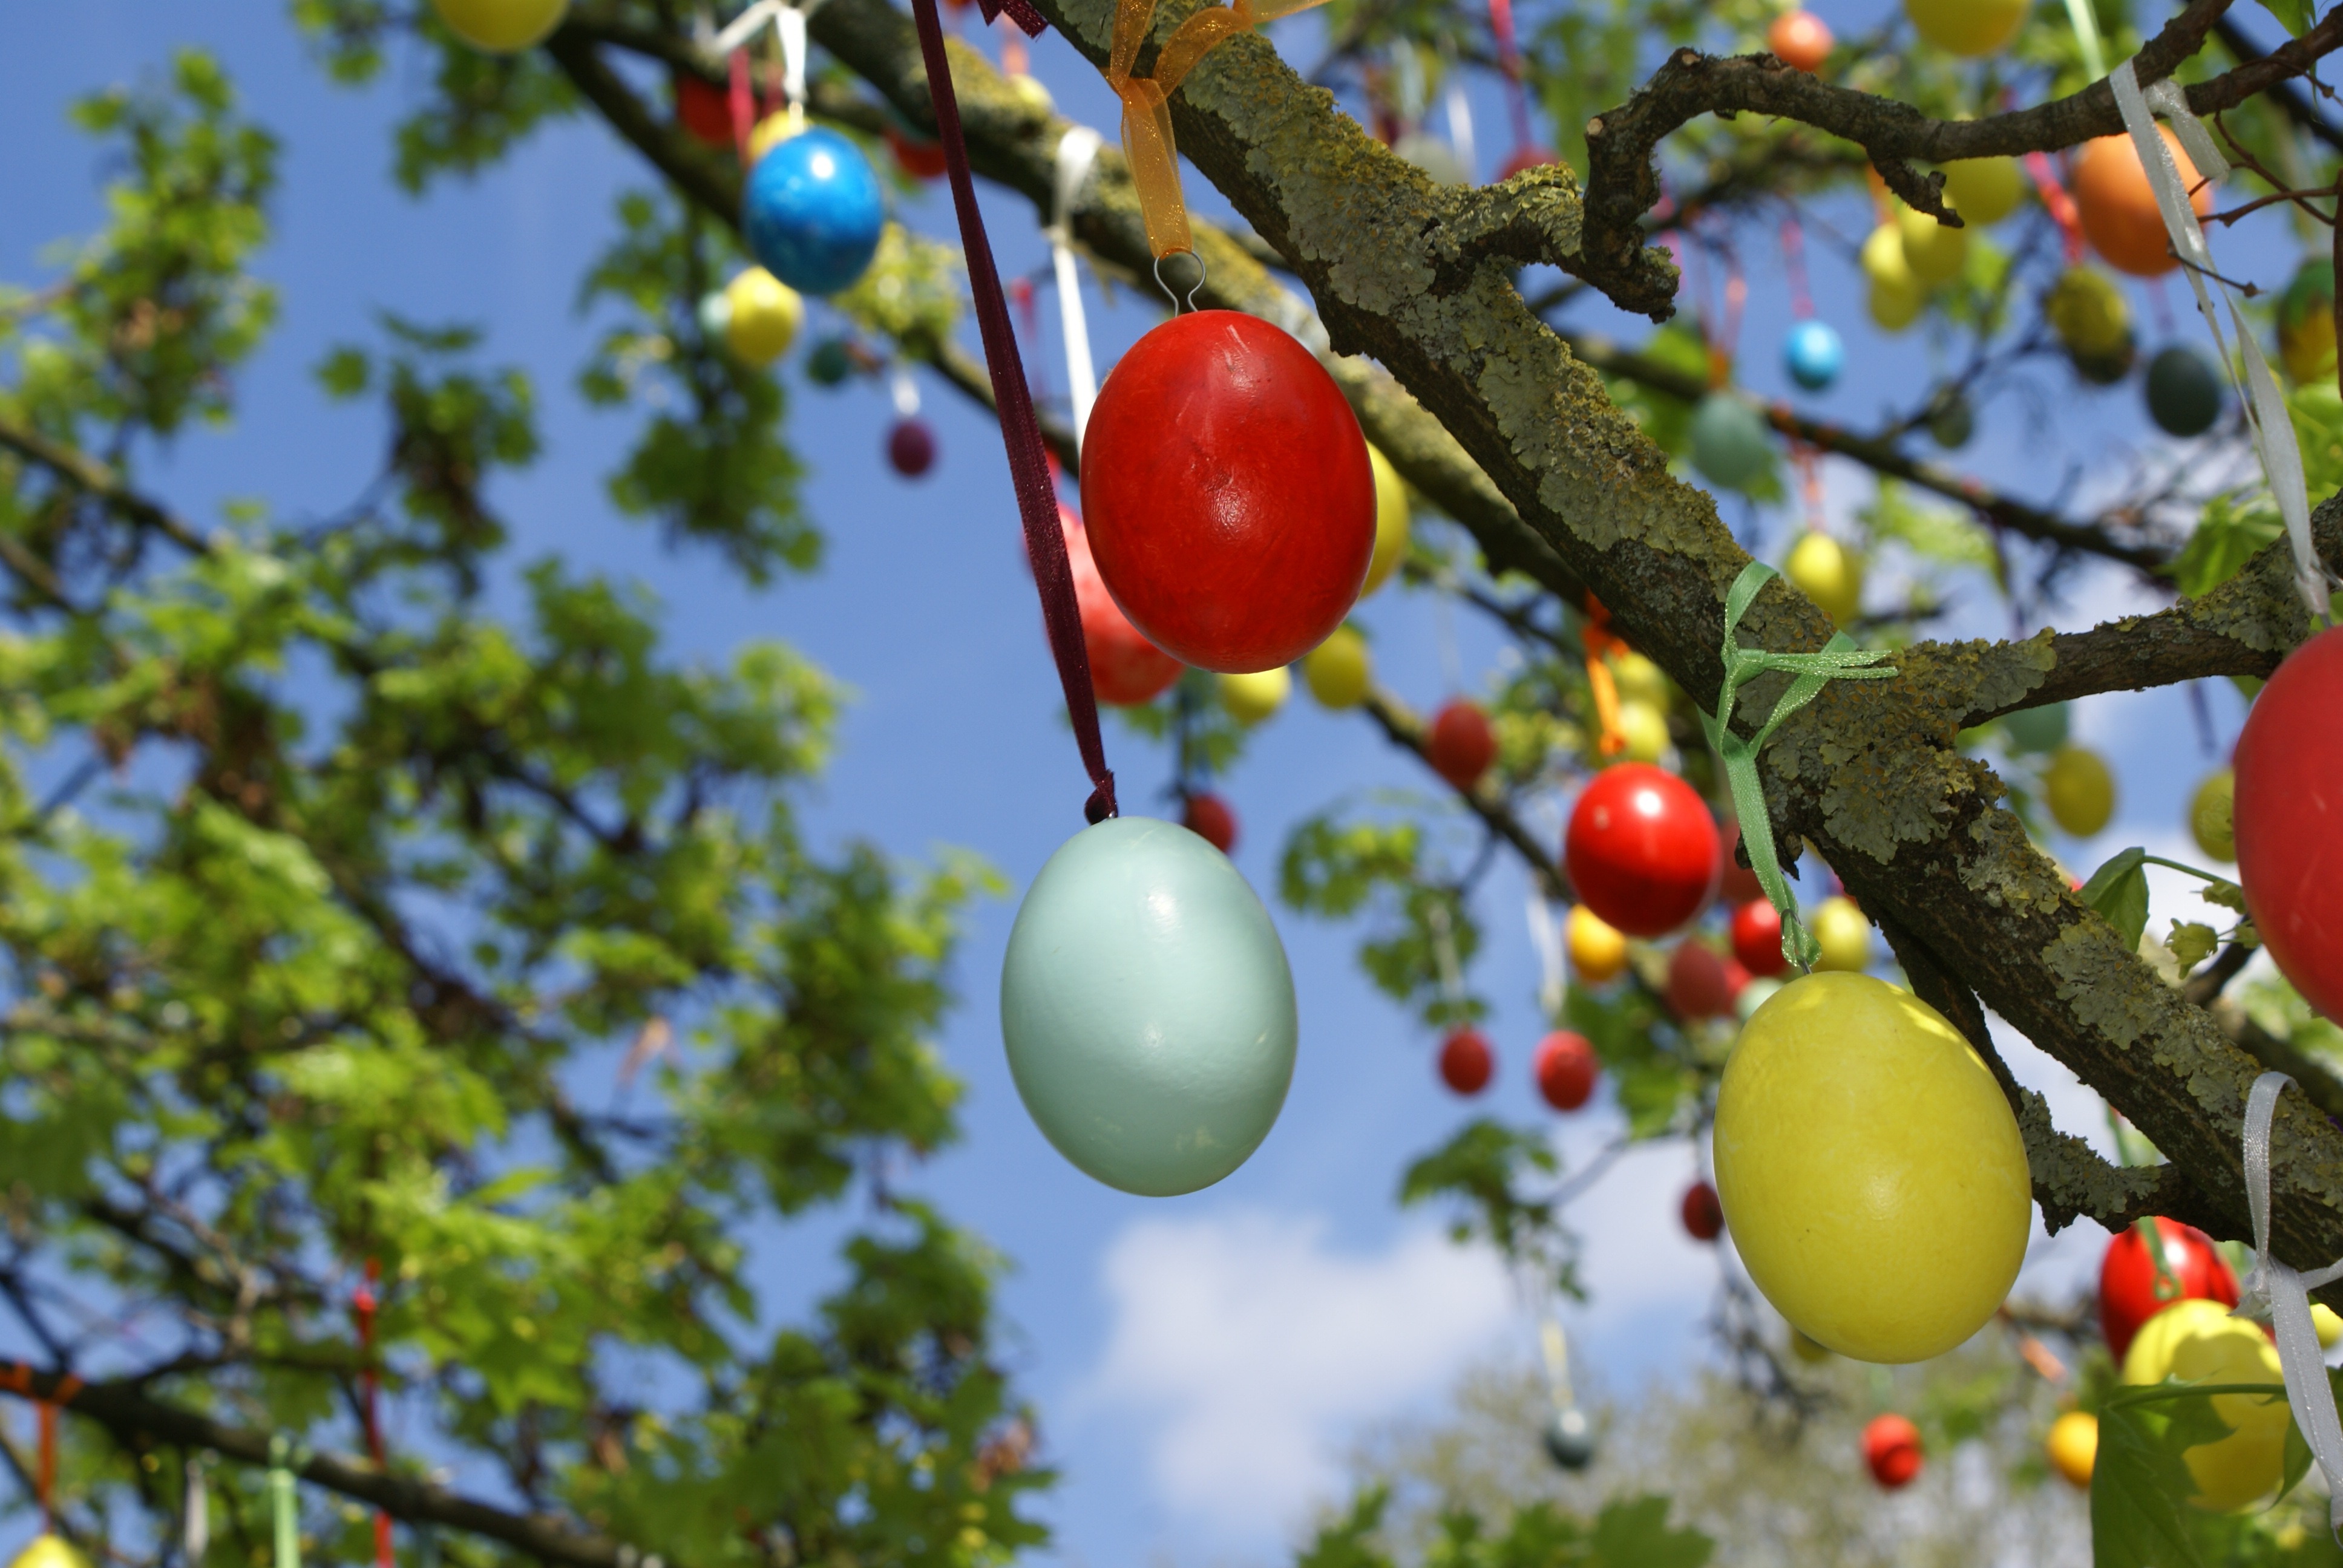
tree, branch, plant, fruit, leaf, flower, food, produce, color, autumn, colorful, flora, egg, easter, easter eggs, flowering plant, land plant